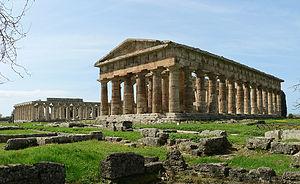
Paestum était une colonie grecque, détruite en 273-272 av. J.-C après avoir été conquise par Rome, sur la côte tyrrhénienne, en Italie du Sud, dans le cadre de la prise de Tarente. Elle se trouve sur le territoire de la commune actuelle de Capaccio-Paestum, en Campanie. Originellement, le site était une colonie grecque, fondée en 600 av. J.-C., et portant le nom de Poseidonia.
La Lucanie était un ancien district d'Italie du Sud pendant l'Antiquité, elle correspond à la partie septentrionale de la Regio III d'Auguste, Lucania et Bruttium